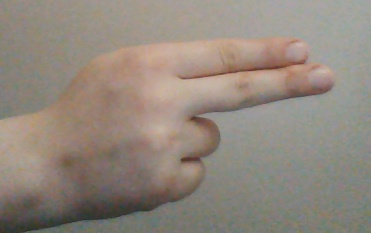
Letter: ain